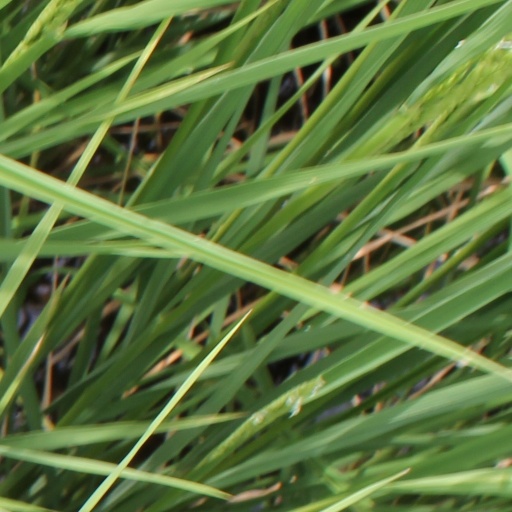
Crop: rice